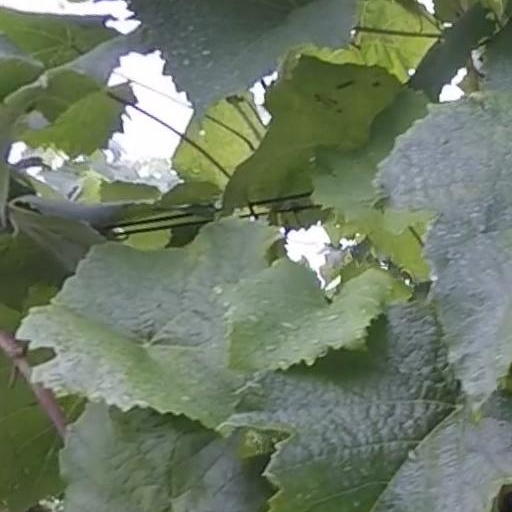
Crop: grape